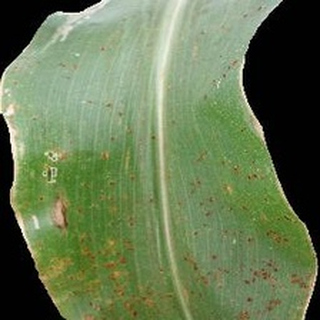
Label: corn_common_rust